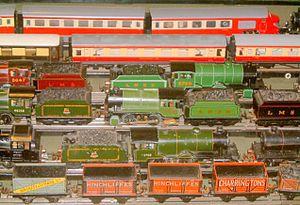
Hornby est une marque de trains miniatures créée en 1920 au Royaume-Uni par Frank Hornby, fondateur des jouets Meccano et Dinky Toys. Cette entreprise est devenue un groupe international de modélisme ferroviaire, modélisme automobile, accessoires pour le modélisme et jouets.